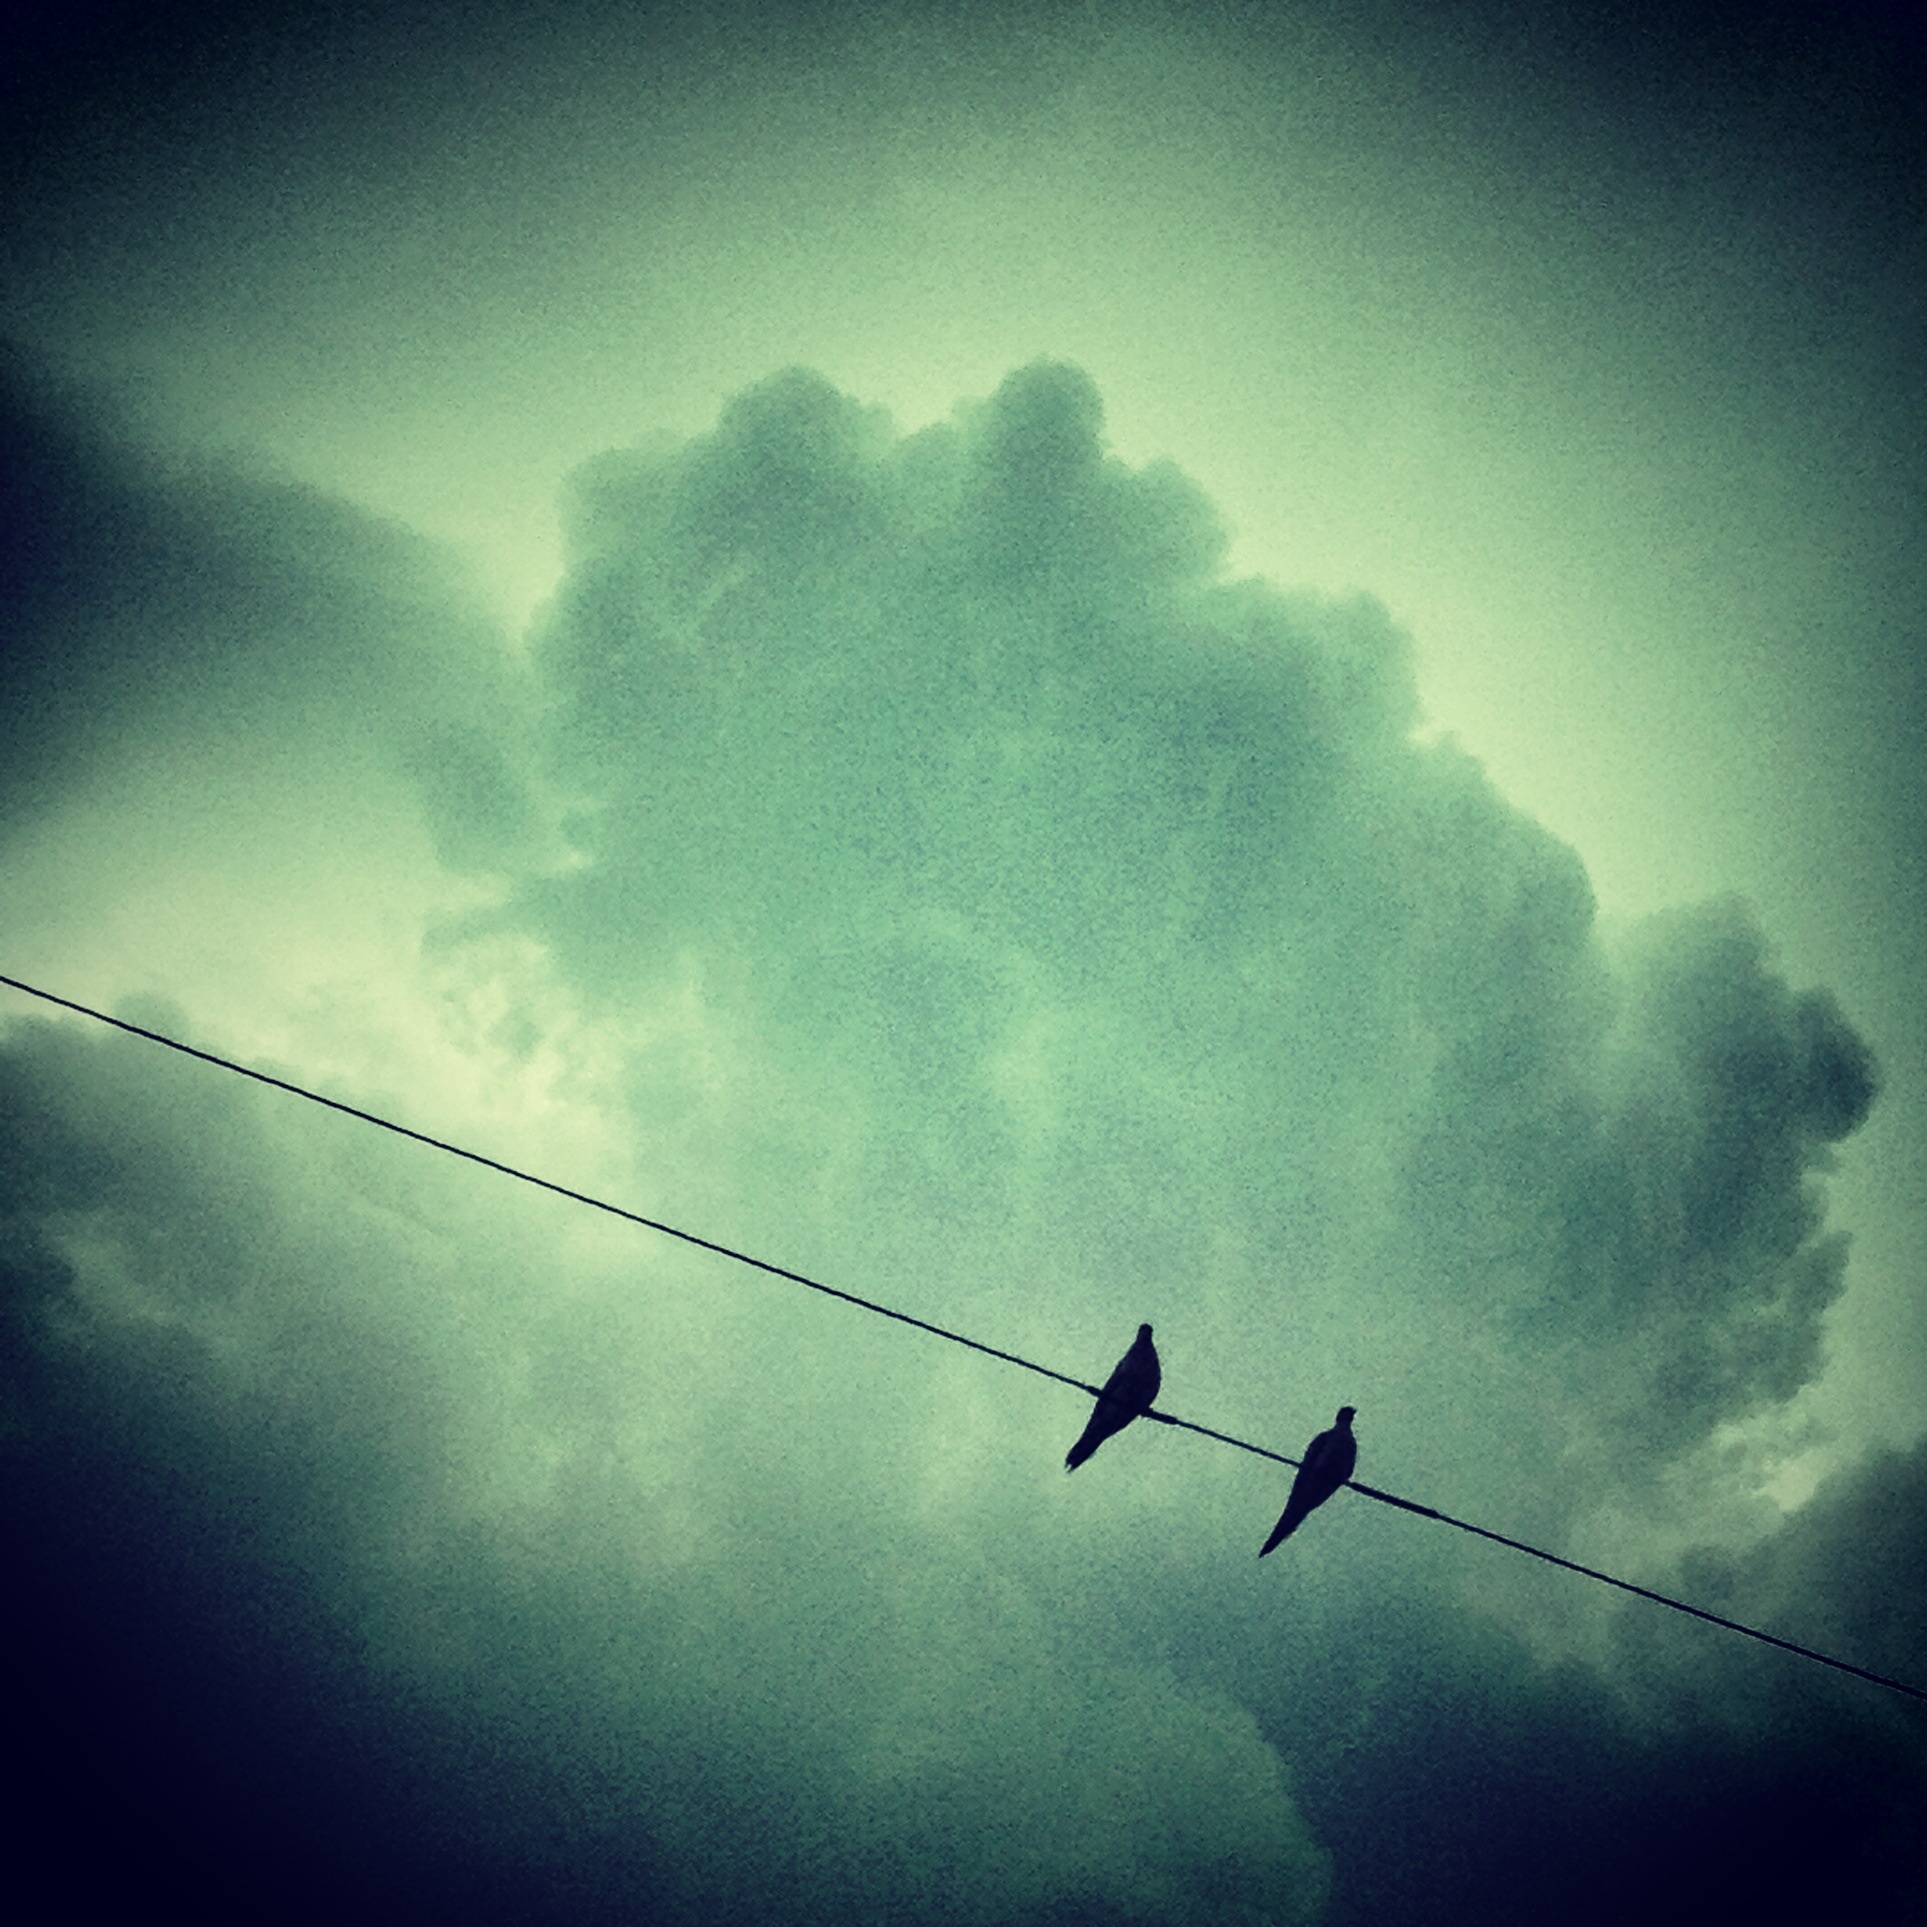
light, cloud, sky, sunlight, wave, atmosphere, line, darkness, meteorological phenomenon, atmospheric phenomenon, atmosphere of earth